ALSE

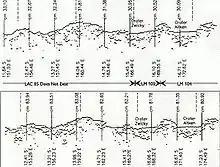
Processed ALSE data from Aiken Basin

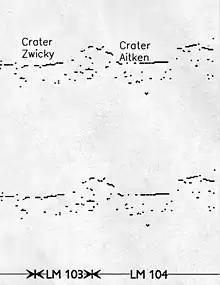
Cross-correlated ALSE data from Aiken Basin

This experiment revealed structures beneath the surface in Mare Crisium, Mare Serenitatis, Oceanus Procellarum, and many other areas. In the mare areas, layers were observed in several different parts of the basins and are therefore believed to be widespread features. Based on the properties of the reflected radar waves, the structures are believed to be layering within the basalt that fills both of these mare basins. In Mare Serenitatis, layers were detected at depths of 0.9 and 1.6 kilometers below the surface. In Mare Crisium, a layer was detected at a depth of 1.4 kilometers below the surface. The bottom of the mare basalts were apparently not detected by this experiment. However, in Mare Crisium the Lunar Sounder Experiment results were combined with other observations to estimate a total basalt thickness of between 2.4 and 3.4 kilometers.